Elevator

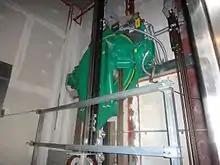
Kone EcoDisc. The entire drive system is in the hoistway.

Some people argue that elevators began as simple rope or chain hoists (see "Traction elevators" below). An elevator is essentially a platform that is either pulled or pushed up by mechanical means. A modern-day elevator consists of a cab (also called a "cabin", "cage", "carriage" or "car") mounted on a platform within an enclosed space called a shaft or sometimes a "hoistway". In the past, elevator drive mechanisms were powered by steam and water hydraulic pistons or by hand. In a "traction" elevator, cars are pulled up by means of rolling steel ropes over a deeply grooved pulley, commonly called a sheave in the industry. The weight of the car is balanced by a counterweight. Often two elevators (or sometimes three) are built so that their cars always move synchronously in opposite directions, and are each other's counterweight.